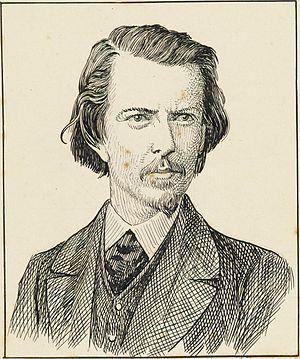
Luís Nicolau Fagundes Varella est un écrivain brésilien né le 17 août 1841 à Rio Claro et mort le 18 février 1875 à Niteroi. Fils de magistrat, il fréquenta la faculté de droit de São Paulo qu'il abandonne pour se marier en 1862 avec la fille d'un propriétaire de cirque de São Paulo. En 1863, la mort de son fils lui inspirera son poème le plus célèbre, Cântico do Calvário. Poète romantique à l’œuvre très féconde, il est notamment l'auteur de Vozes da America ou de Cantos e Fantasias.